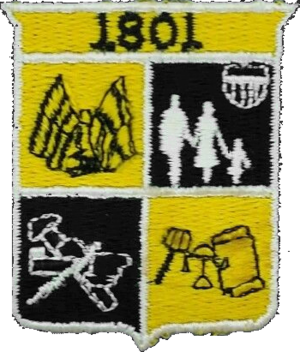
La ville de Rockville est le siège du comté de Montgomery, situé dans le Maryland, aux États-Unis.